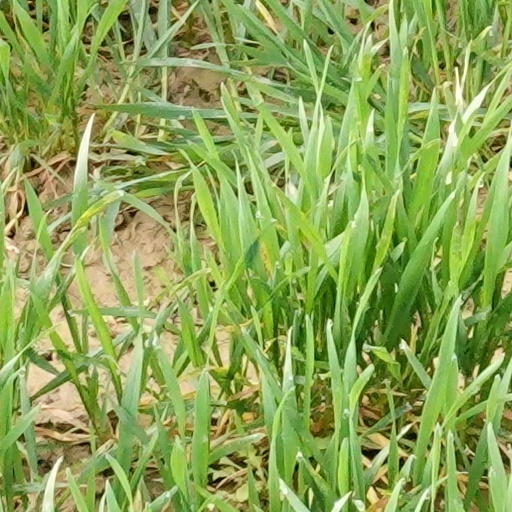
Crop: wheat